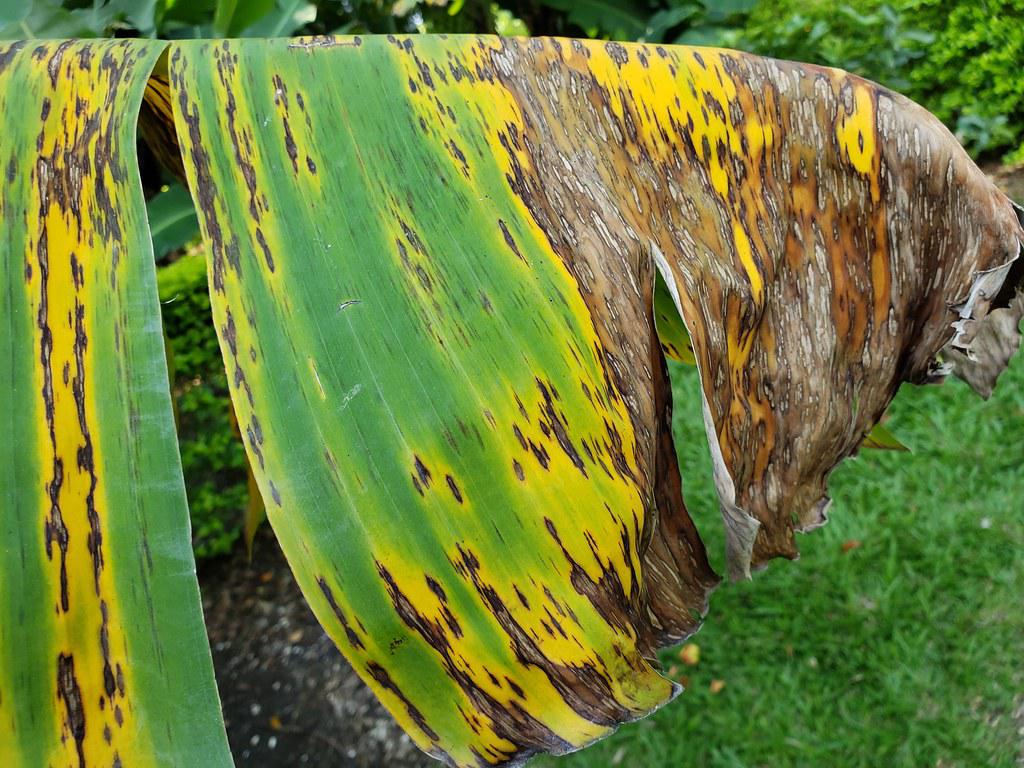
Plant: Banana
Disease: banana black leaf streak